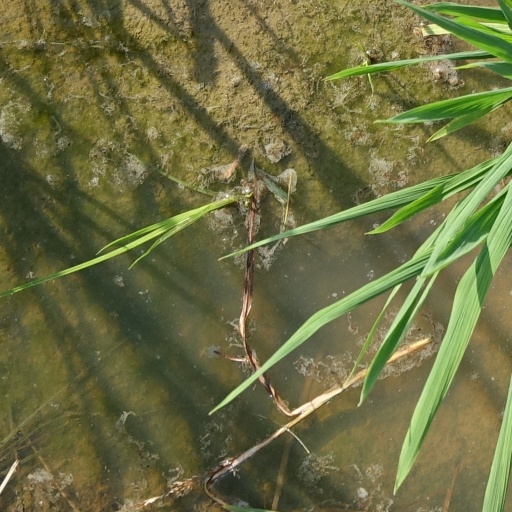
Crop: rice